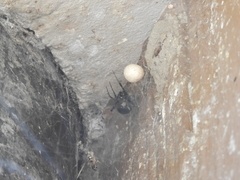
Species: Lactrodectus_hesperus